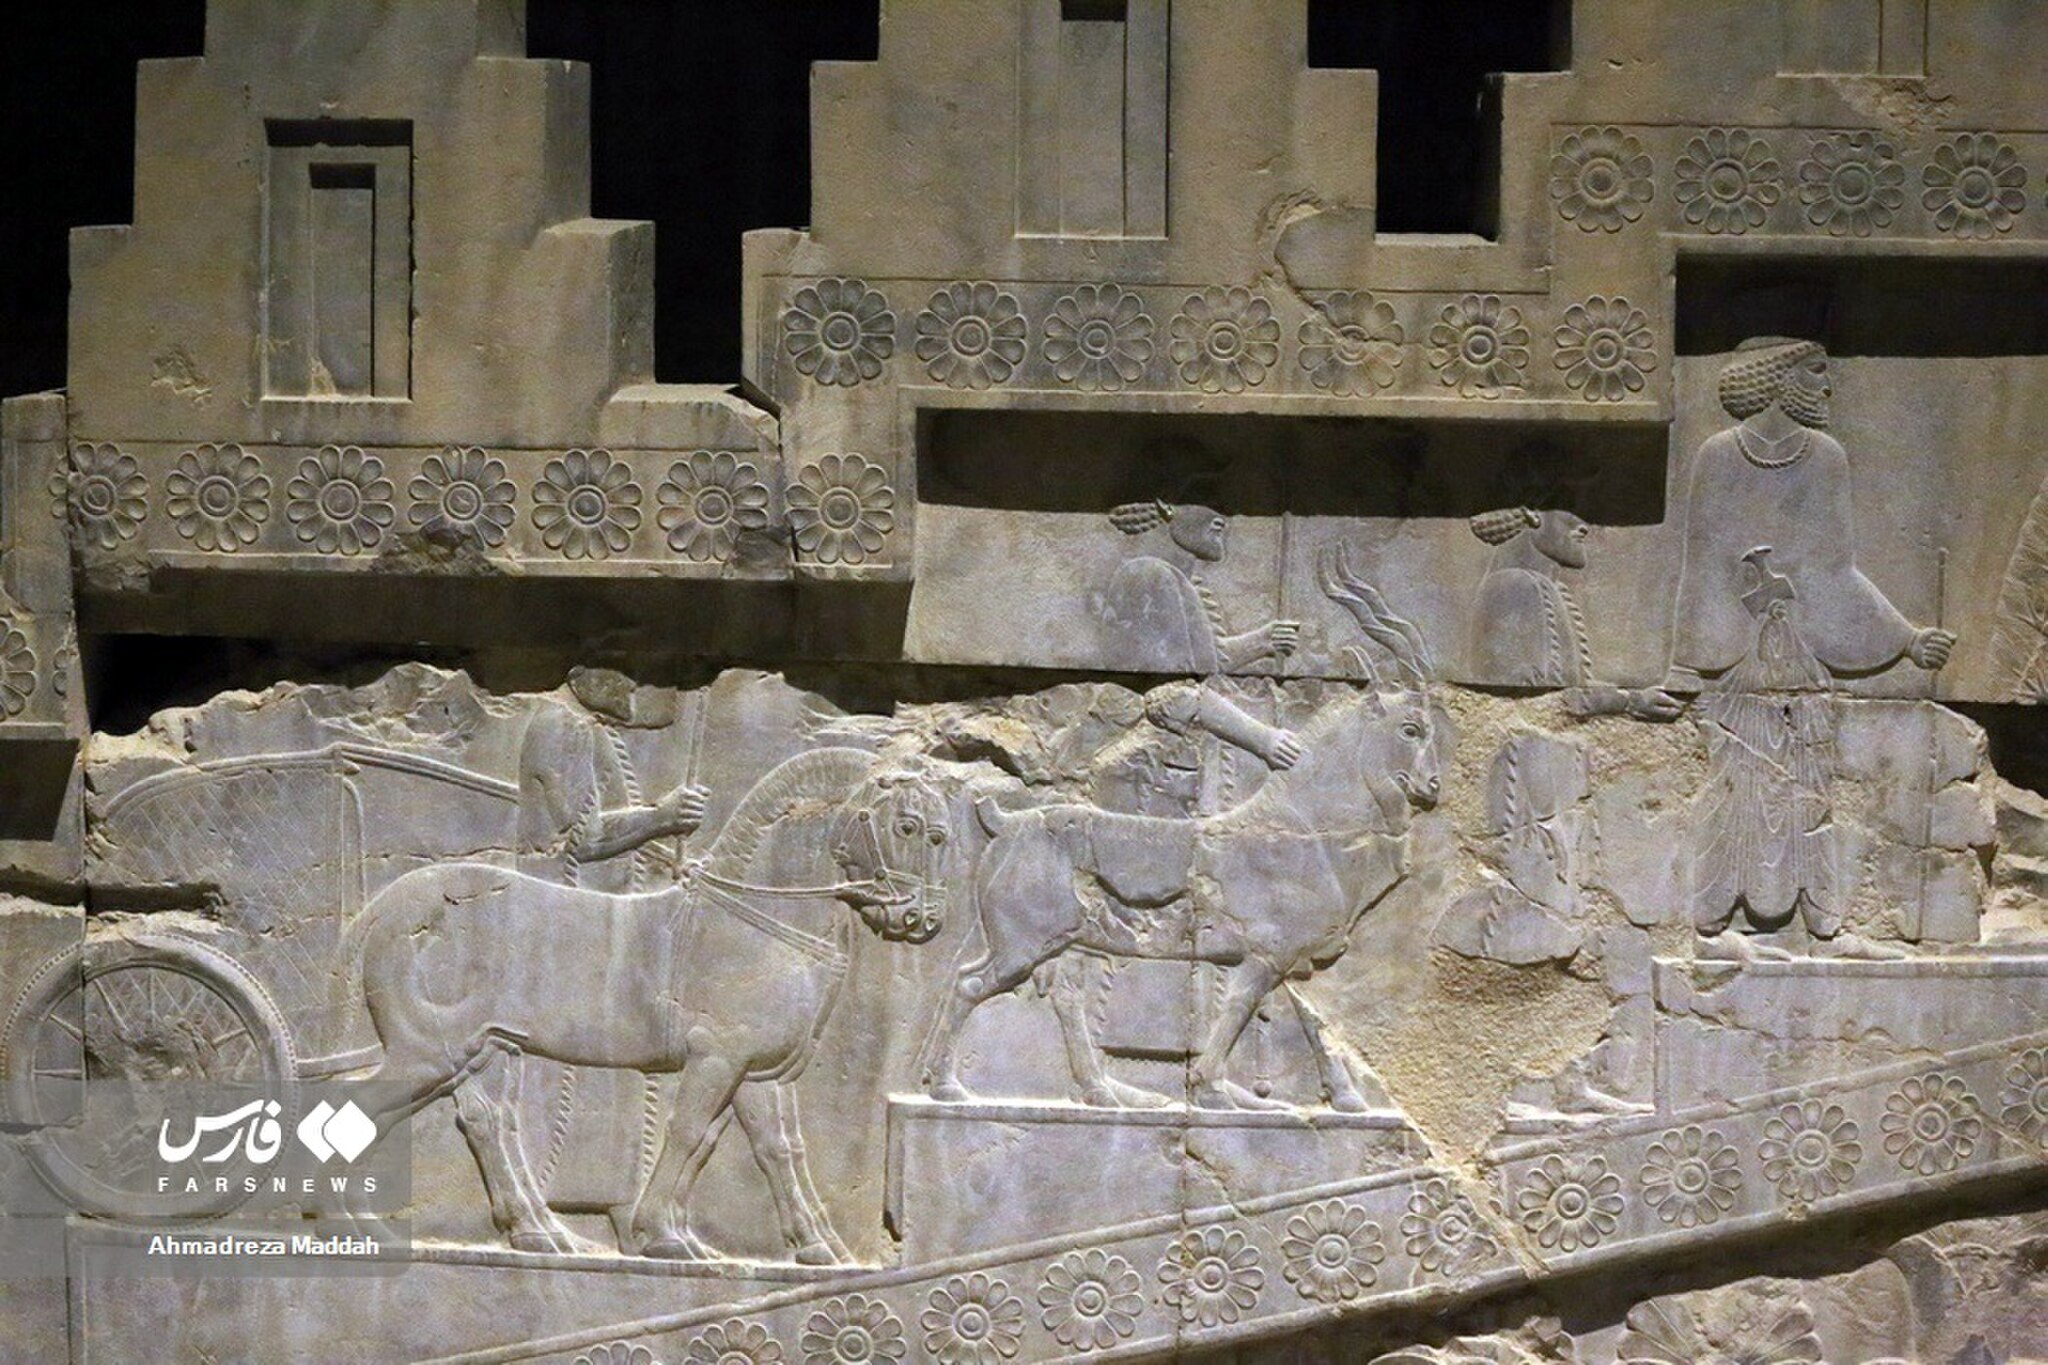
Title: Petroglyphs of the offering bearers in Persepolis (4)
Description: Petroglyphs of the offering bearers in Persepolis
Date: 2020-08-20
Categories: Photographs from farsnews.ir, Petroglyphs of the offering bearers in Persepolis, Reliefs of gift-bearing delegations in Persepolis